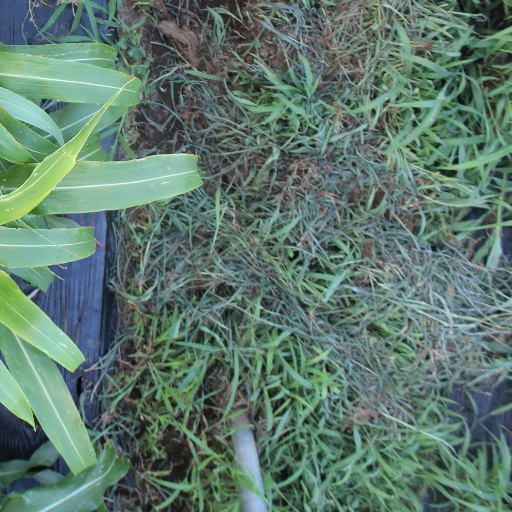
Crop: sorghum